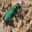
Label: beetle